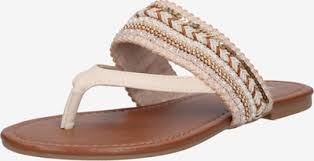
Waste category: shoes